Audio-Animatronics

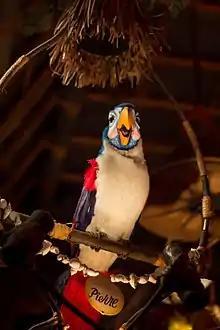

Audio-Animatronics were originally a creation of Disney employee Lee Adams, who worked as an electrician. Walt Disney got a mechanical toy bird in New Orleans and found out how it worked, which served as the inspiration for Audio-Animatronics. An early robotic figure was the Dancing Man, created by Roger Broggie and Wathel Rogers, and modeled after a tap dancing routine by actor Buddy Ebsen.